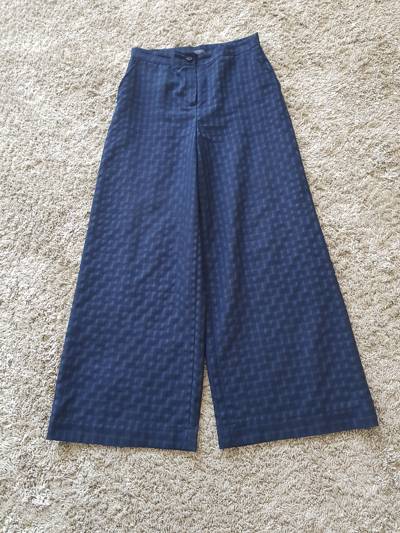
Waste category: clothes